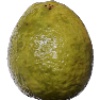
Label: guava